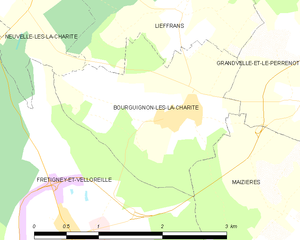
Carte des communes françaises